Sir William Massingberd, 3rd Baronet

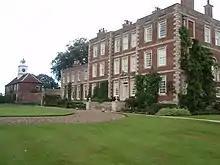
Gunby Hall, Lincolnshire

Sir William Massingberd, 3rd Baronet (1677 – 1723) of Gunby Hall, Lincolnshire was a British politician who sat in the House of Commons from 1721 to 1723.